Linz Castle (Austria)

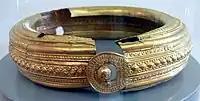
Gold necklace from Uttendorf

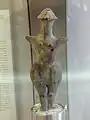
Venus of Ölkam

Linz Castle "(Linzer Schloss)" is located on a hill above the old town district of Linz, Austria, directly on the Danube.